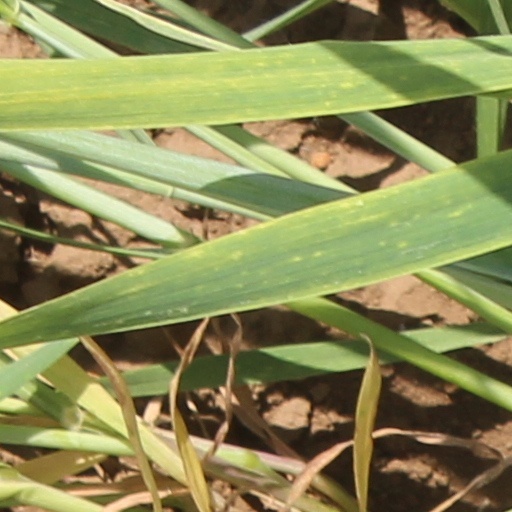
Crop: wheat